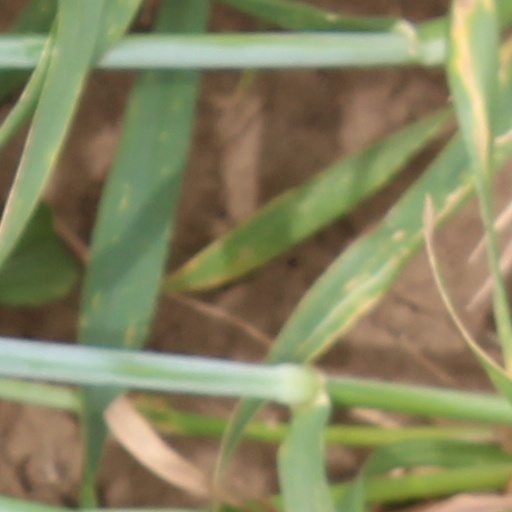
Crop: wheat